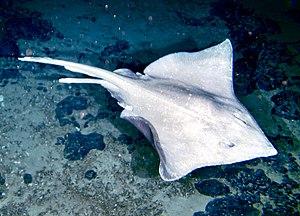
Rajidae est une famille de raie.
Arhynchobatidae est une famille de raie.